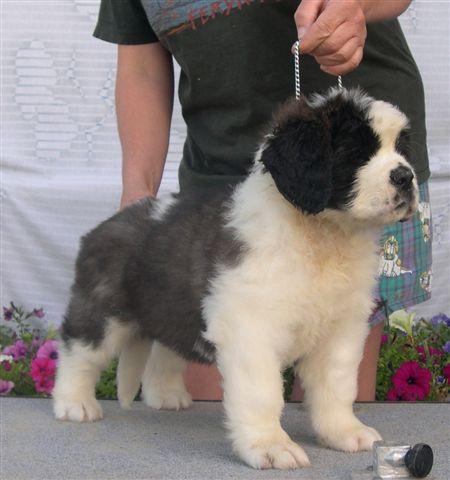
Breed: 211-n000068-Saint_Bernard